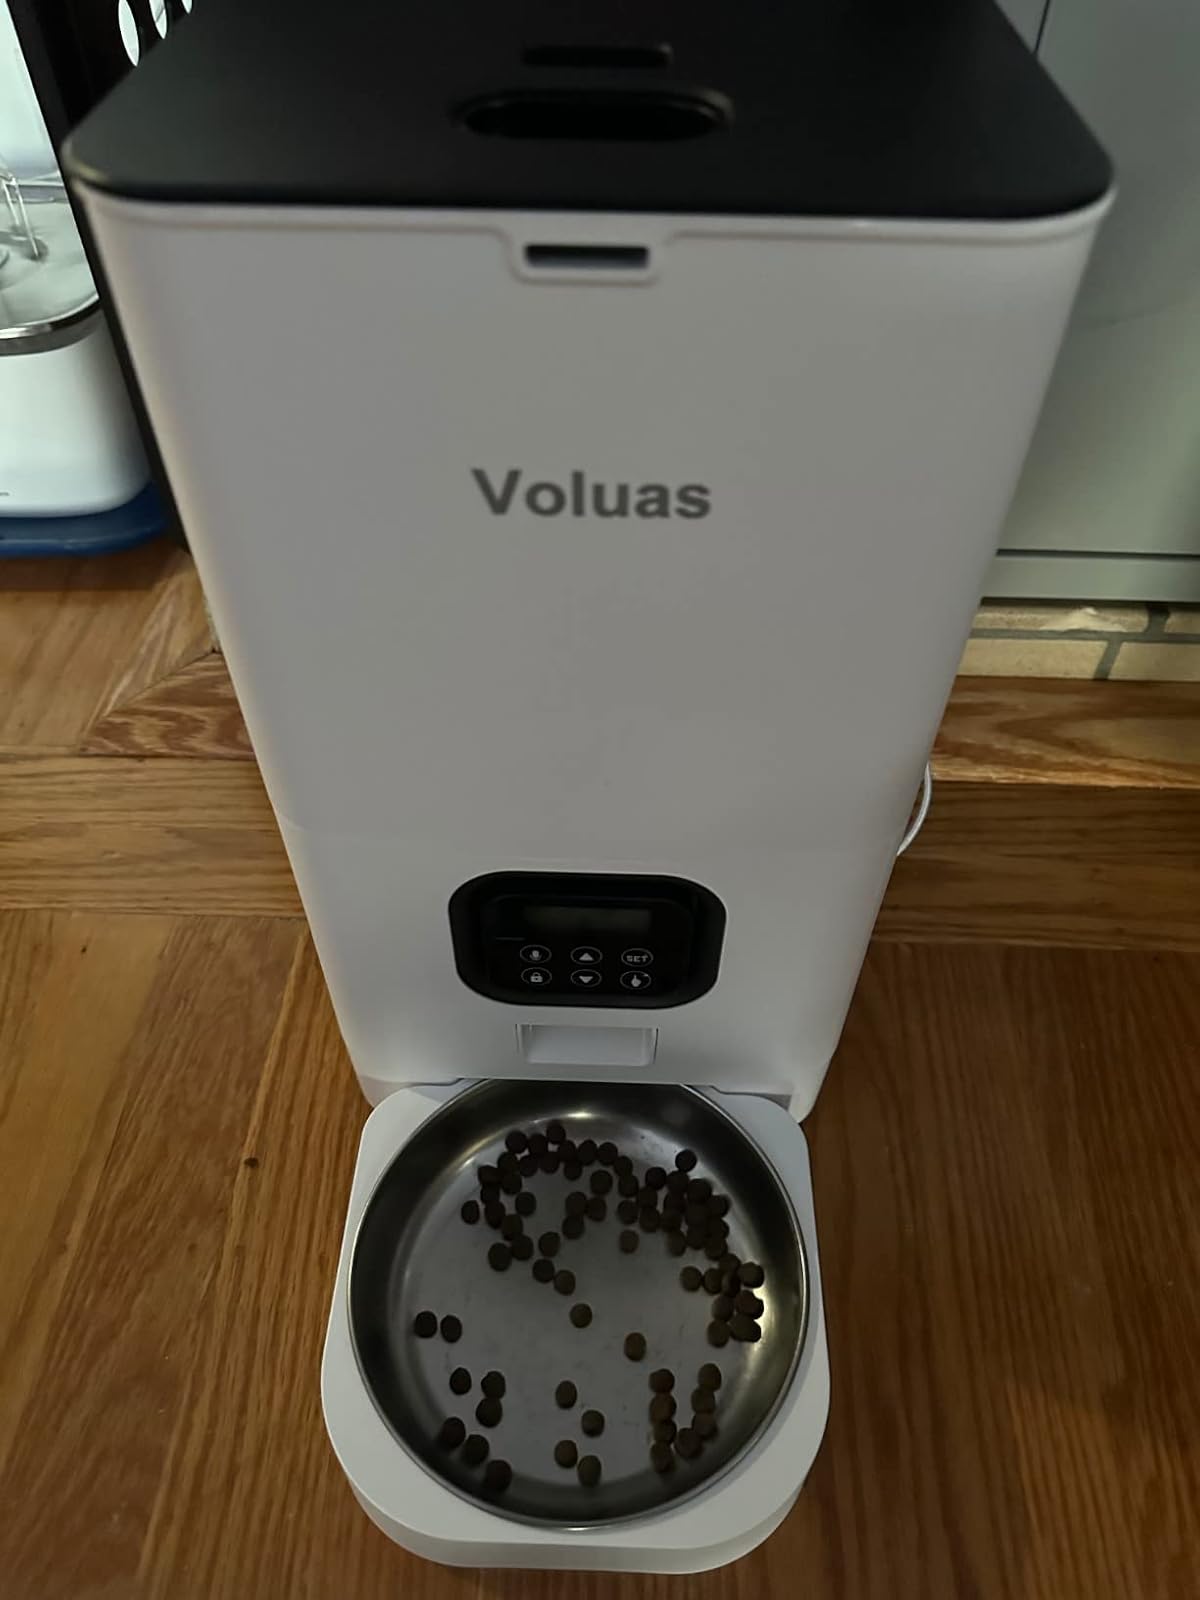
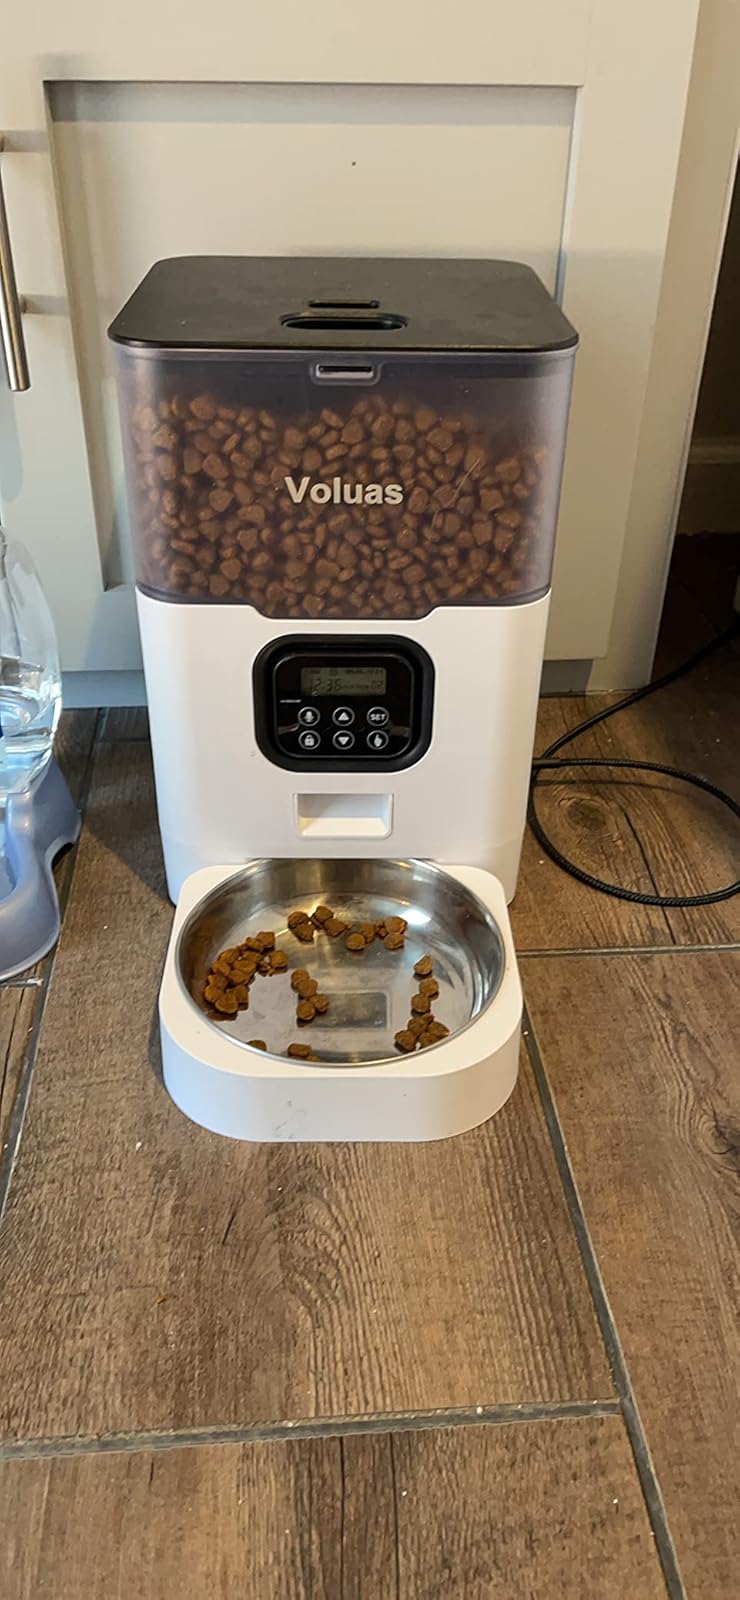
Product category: items_feeder
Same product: no